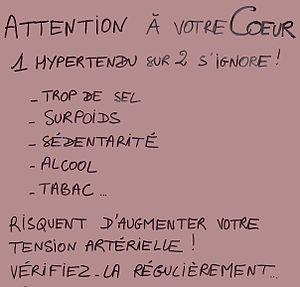
Message affiché dans la vitrine d'une pharmacie en France
Le sel de table, sel alimentaire ou sel de cuisine, est composé essentiellement de chlorure de sodium. Il se présente sous différentes formes : gros sel, sel fin, fleur de sel.